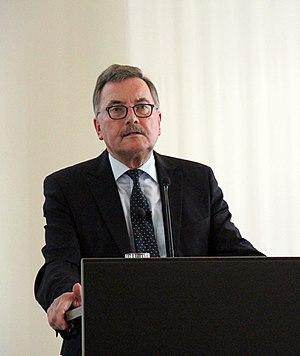
Jürgen Stark, né le 31 mai 1948 à Gau-Odernheim est un économiste allemand, membre du directoire de la Banque centrale européenne de juin 2006 au 31 décembre 2011.